Aaron Stone

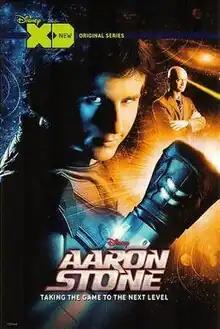
Promotional poster with Kelly Blatz as Aaron Stone and J. P. Manoux as S.T.A.N.

Aaron Stone is a science fiction action-adventure television series created by Bruce Kalish. Originally broadcast with the launch of Disney XD on February 13, 2009, it was the first original series to air on the network. It was produced in conjunction with Canadian Shaftesbury Films and filmed in Toronto, Ontario, Canada.